Oxytropis prenja

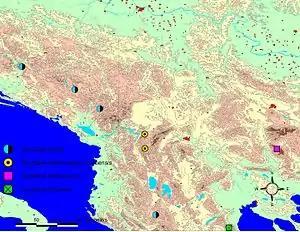
Distribution of "Oxytropis prenja"

"Oxytropis prenja" is a long standing turf plant with a fully shortened stem, up to around (4-) 5–10 cm. Root it is strong, thick and branched, deeply penetrating into the substrate. Its shoots are upright, covered by attached white and black hairs. Leaves these form dense rosette. They are plumose, with short stem. It consists (5), 6-7 (-9) pairs of leaves, about 8 mm long, and 4–5 mm wide. The leaves are ovate to lancet, at the bottom of a rounded, sitting, and pointed at the top; both of sides are covered with long white flattened hairs, around the perimeter light inwards, and twisted edge.